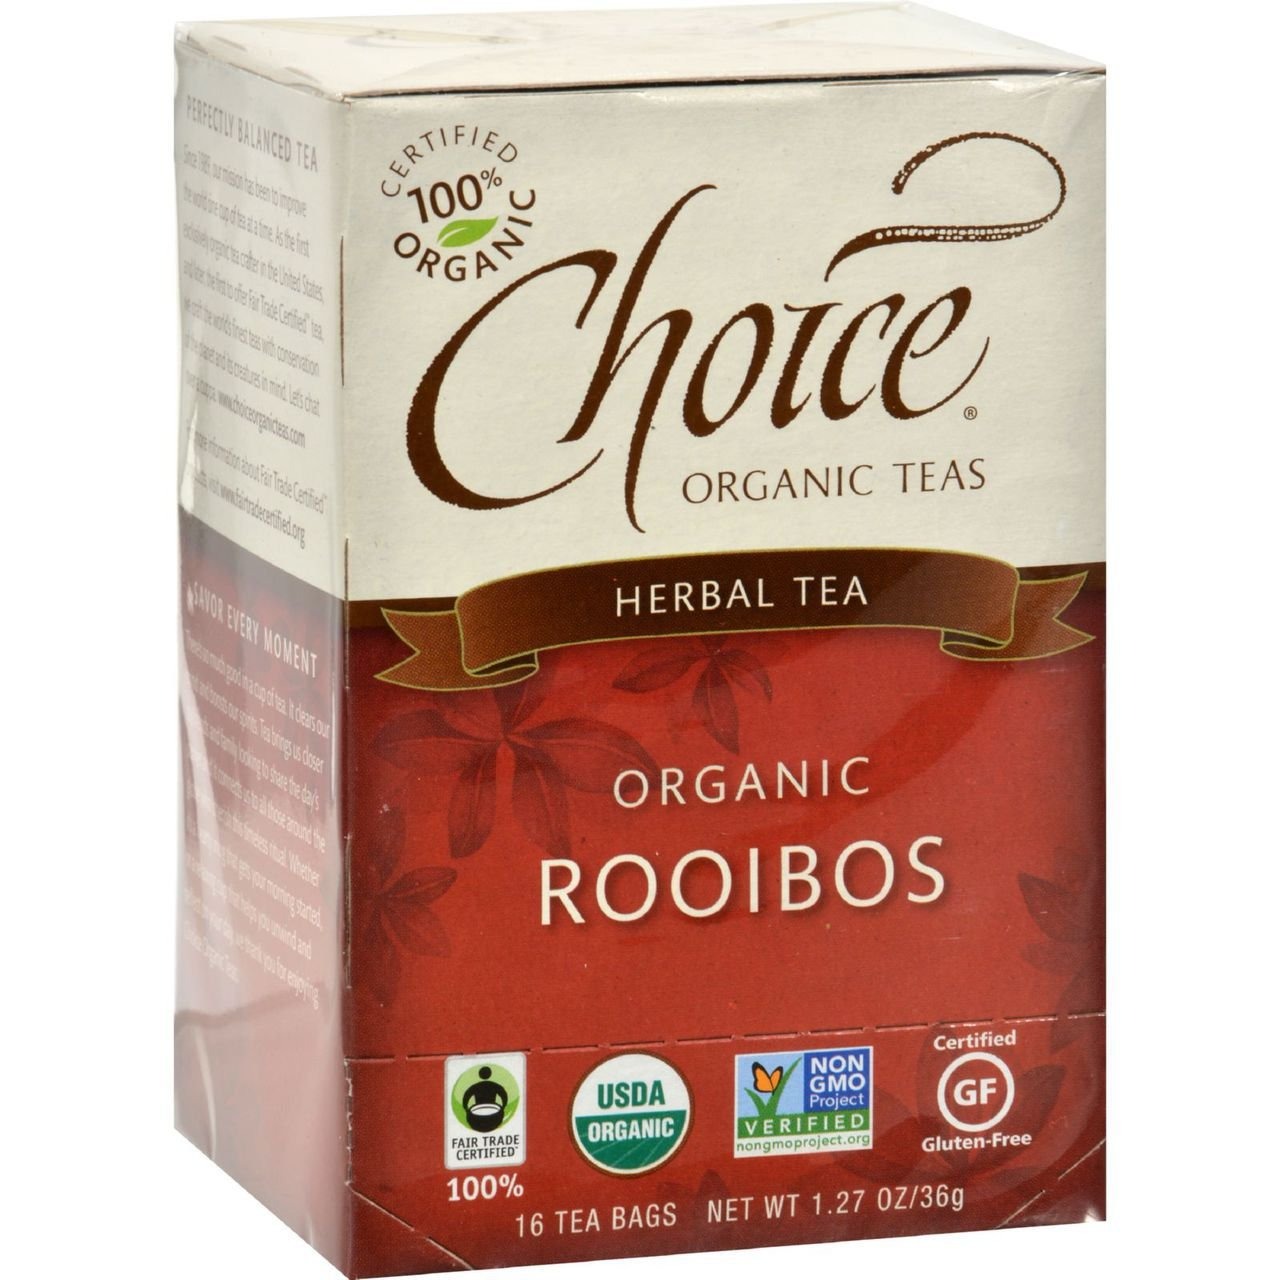
Item Name: CHOICE ORGANIC TEAS TEA,OG2,FT,ROOIBOS, 16 BAG
Value: 16.0
Unit: Count

Price: 6.01